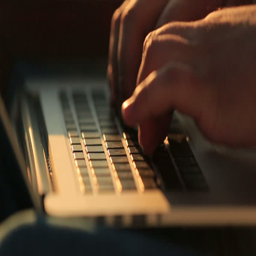
close up of man hands typing on a laptop keyboard on sunset background